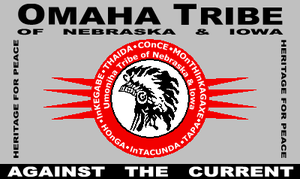
La réserve Omaha est une réserve indienne qui appartient à la tribu des Omahas et qui se situe principalement dans la partie sud du comté de Thurston et dans la partie nord des comtés voisins de Cuming et Burt dans l’État du Nebraska, en plus de quelques parcelles dans l'Iowa dans le comté de Monona. Selon l'American Community Survey, la population de la réserve est de 4 638 individus. Le siège du gouvernement tribal est à Macy. Les villages principaux de la réserve son Rosalie, Pender, Walthill et Bancroft.